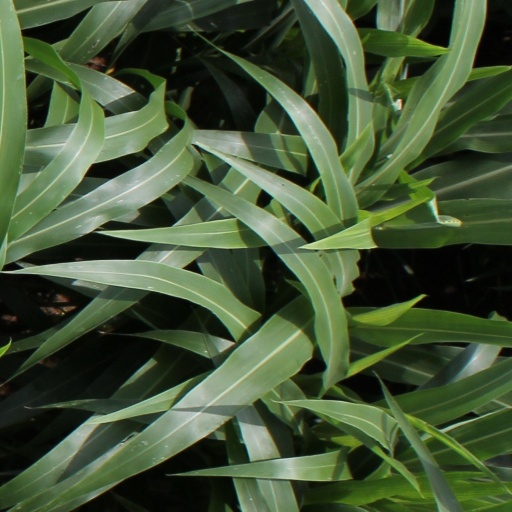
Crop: sorghum